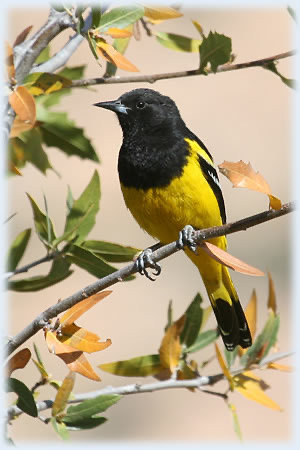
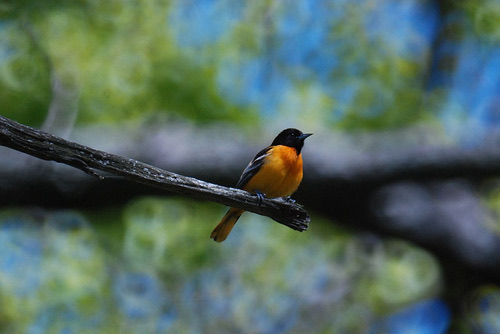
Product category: misc
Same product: yes